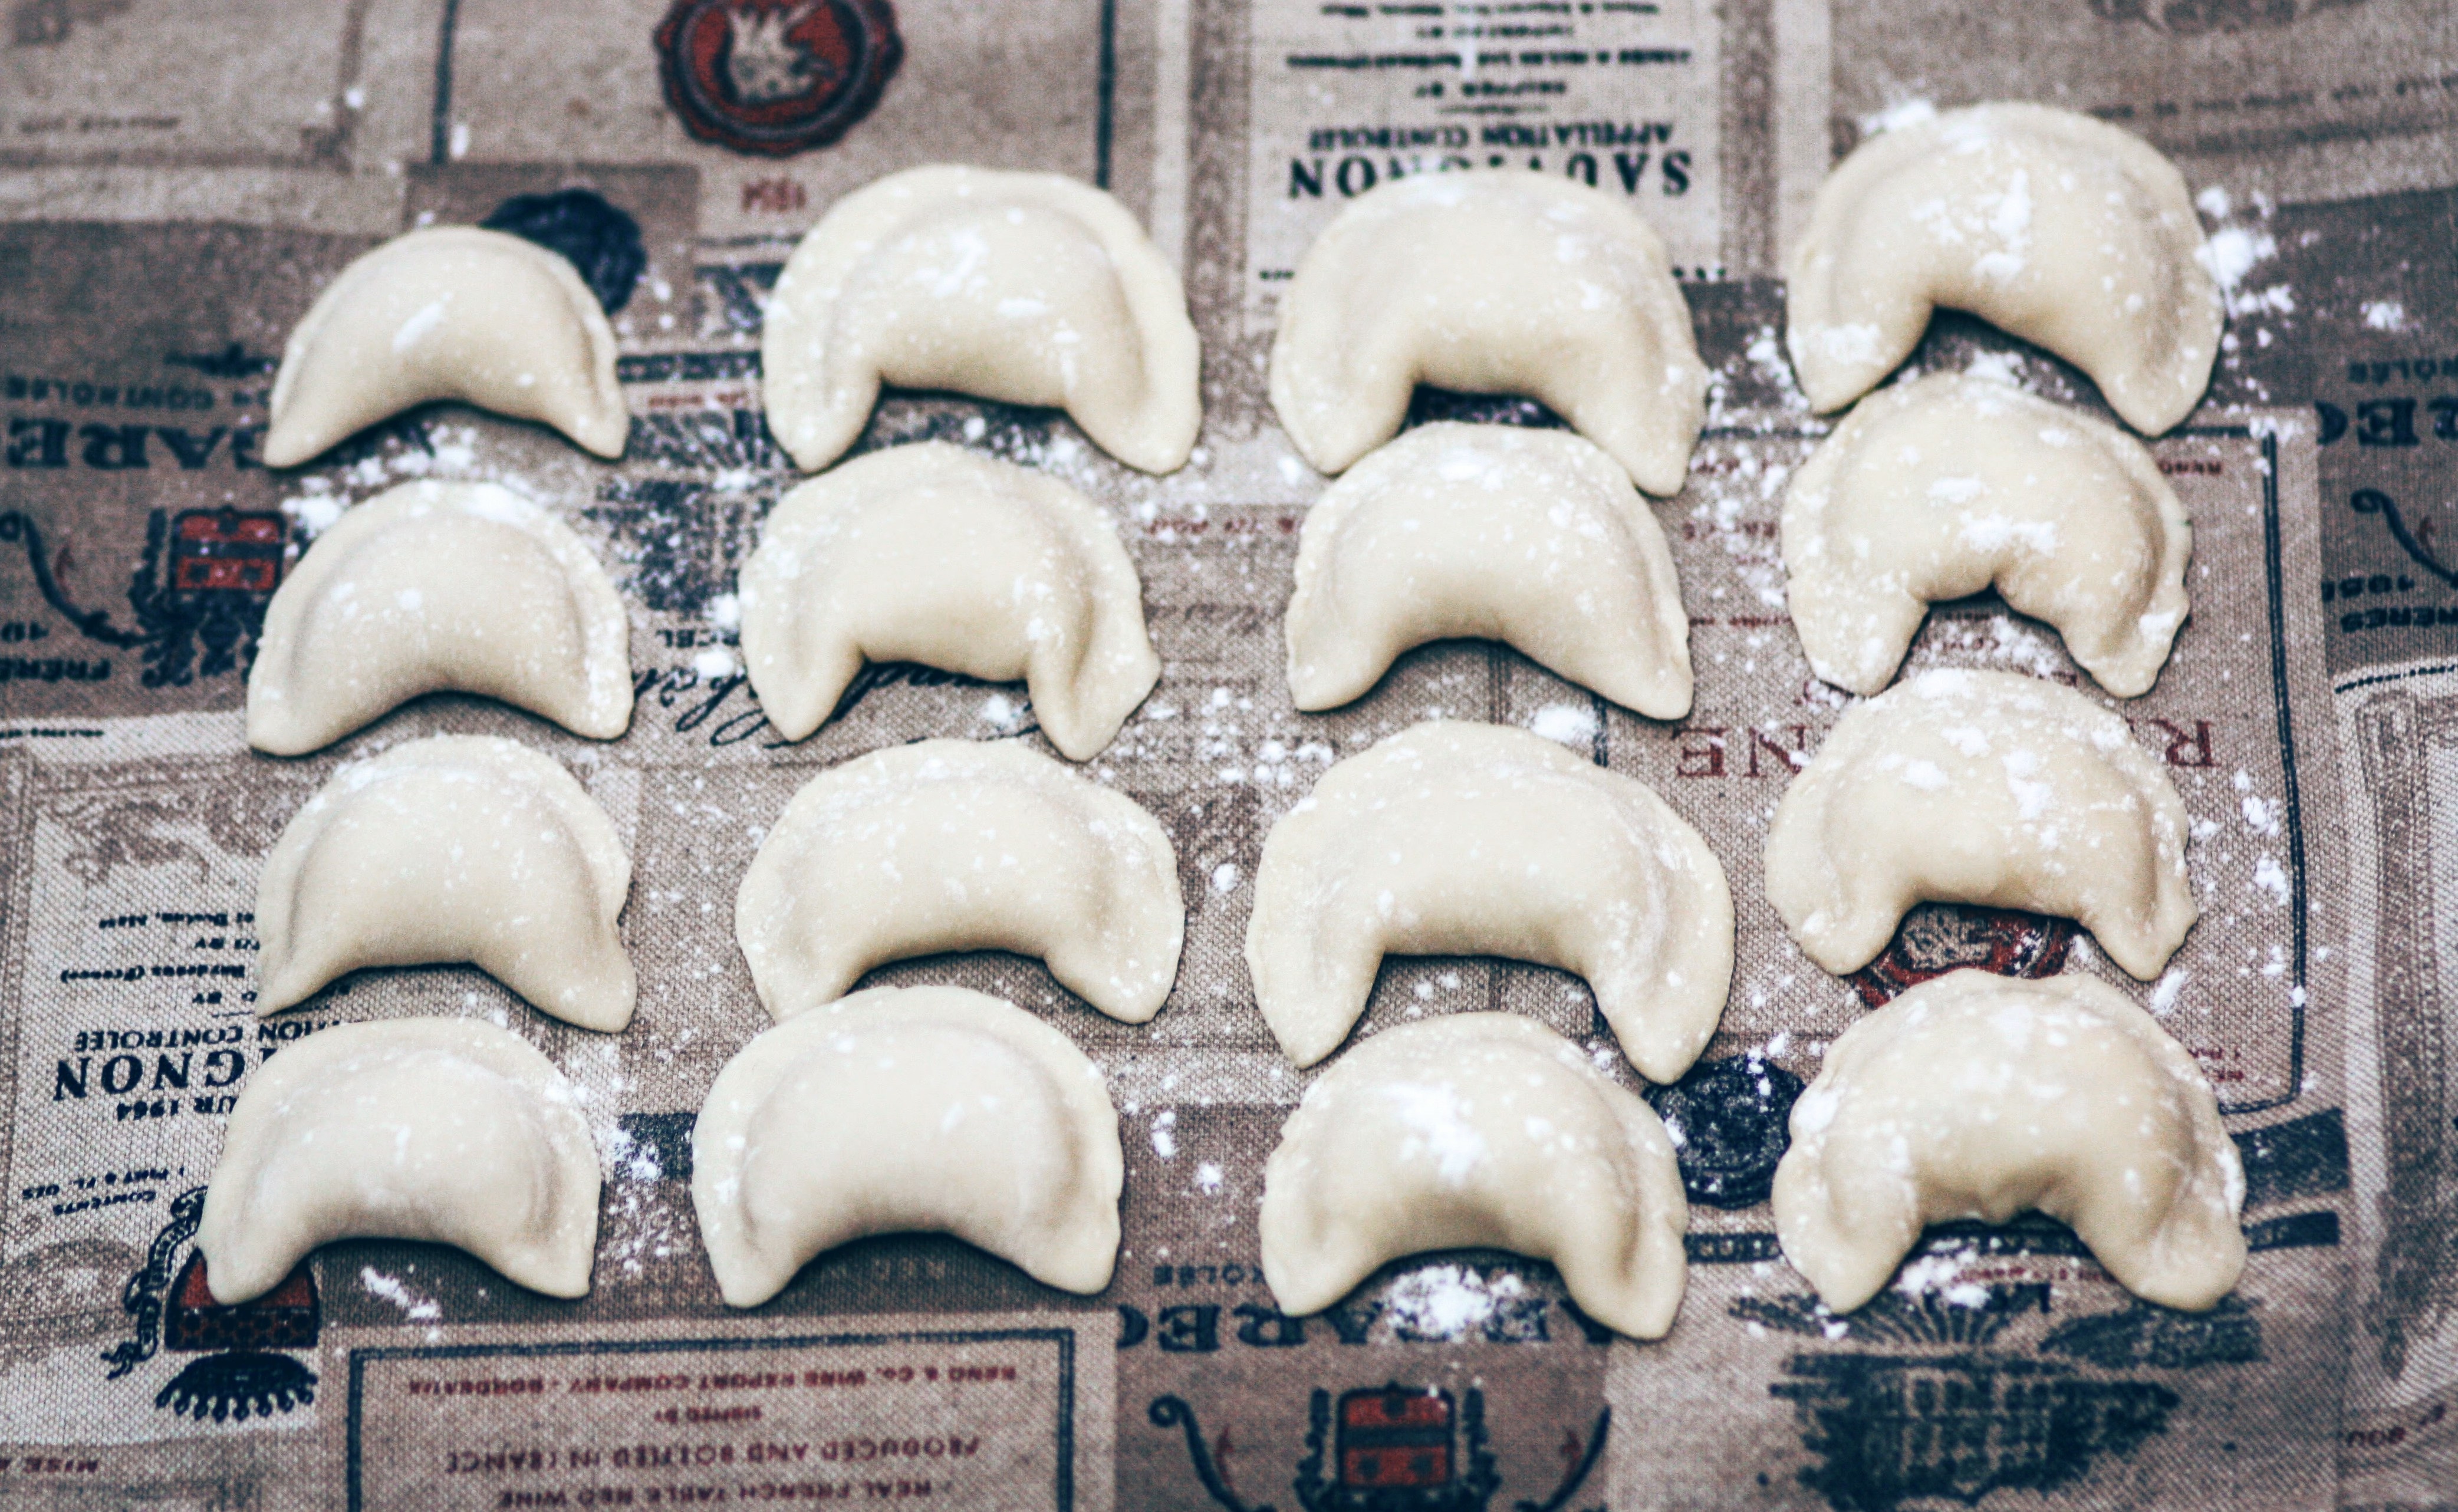
dish, food, baking